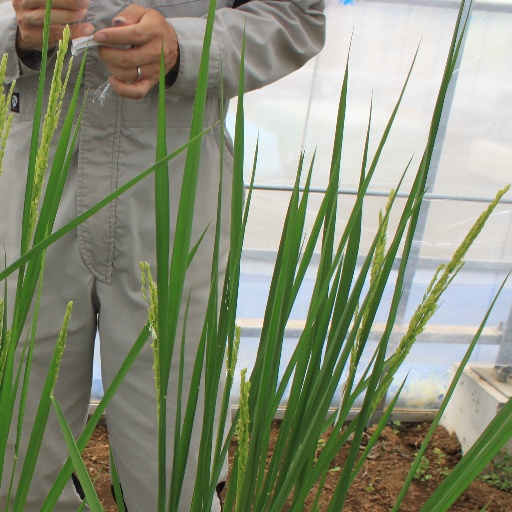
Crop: rice